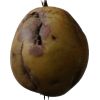
Label: Pear 3